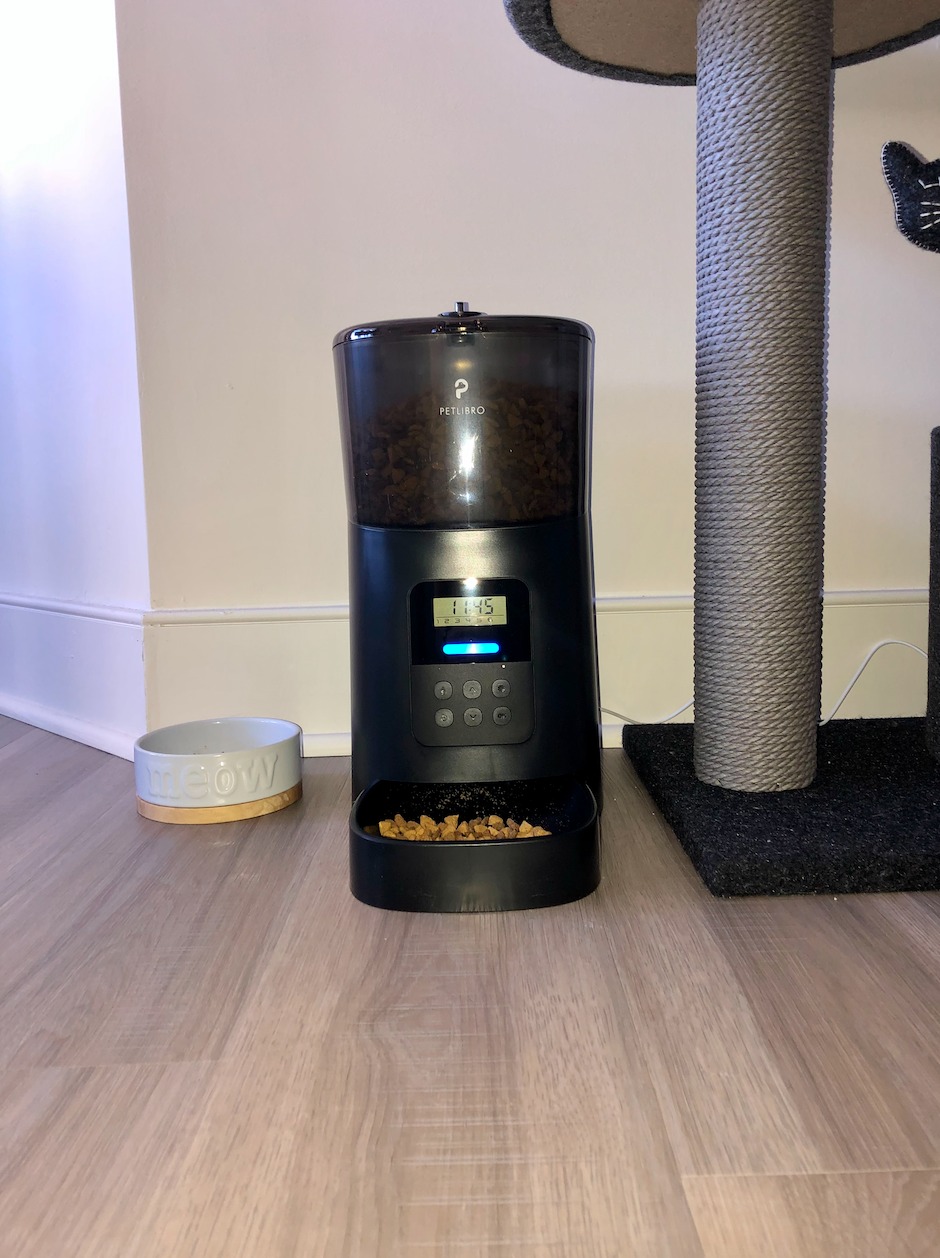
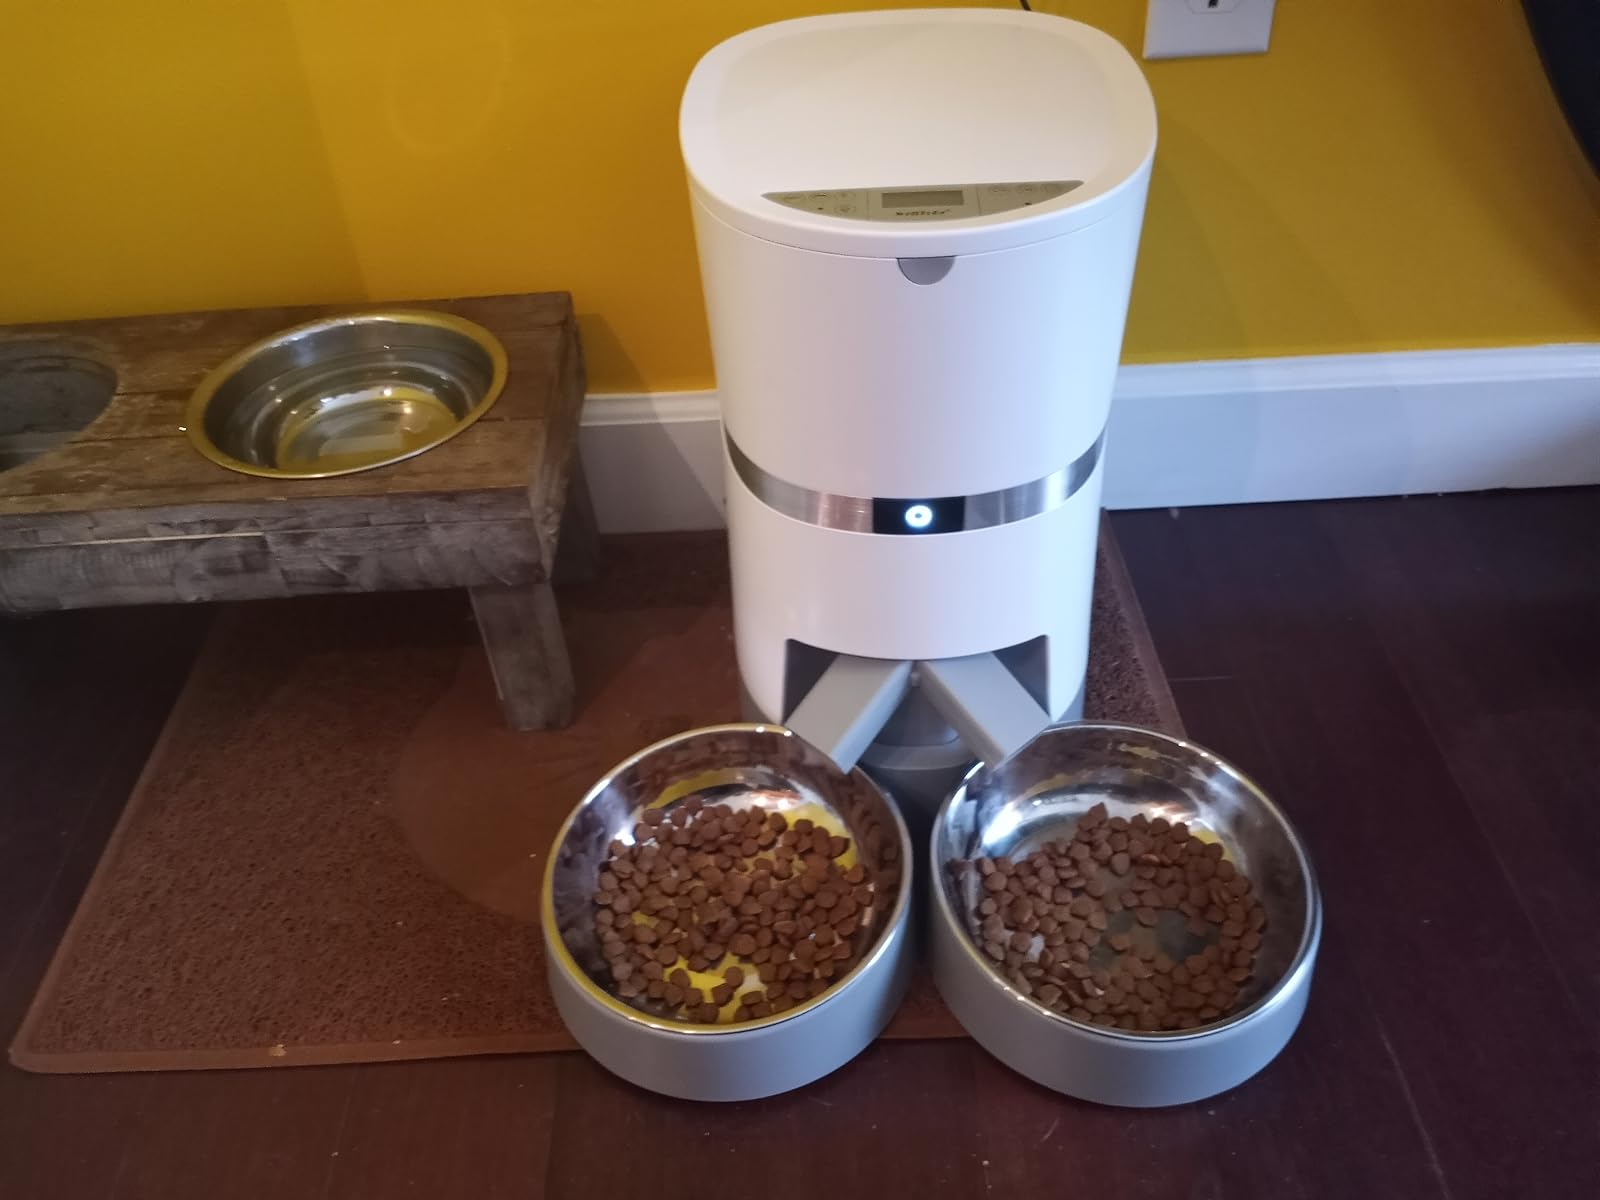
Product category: items_feeder
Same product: no